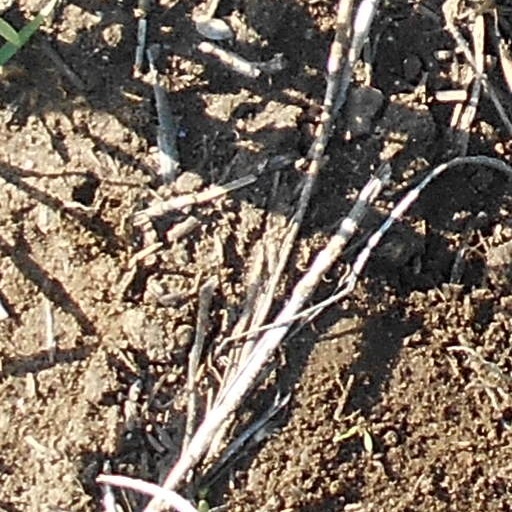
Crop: wheat